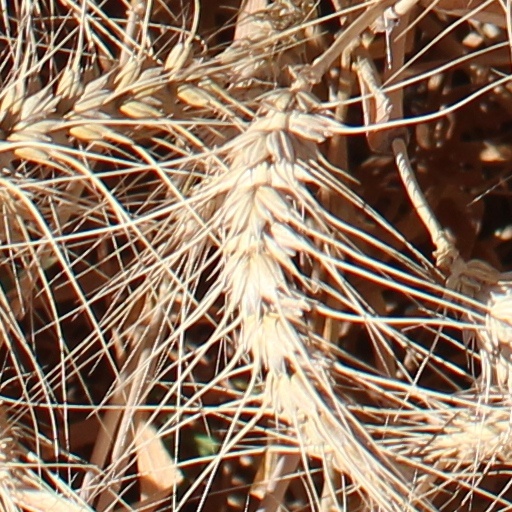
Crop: wheat